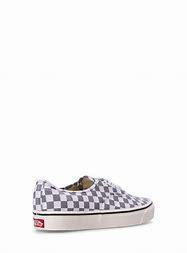
Brand: Vans
Model: UA Authentic 44 DX